United States building energy codes

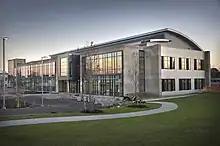
"Interdisciplinary Science Building at Brookhaven National Laboratory:" energy efficient and environmentally sustainable laboratory building focused on energy-related research

Building codes in the United States are a collection of regulations and laws adopted by state and local jurisdictions that set "minimum requirements for how structural systems, plumbing, heating, ventilation, and air conditioning (HVAC), natural gas systems and other aspects of residential and commercial buildings should be designed and constructed." The building code in many jurisdictions will often refer to an overarching "building code," which contains a collection of subset regulations (also called codes), such as the: Electrical Code (referring to the electrical system), Building Code (referring to structure and design), Plumbing Code, Fire Code, Mechanical Code, and Energy Code. In general, these codes are interrelated and inform aspects of one another, for example, provisions in the Fire Code regarding commercial cooking appliances and exhaust hoods may refer to installation provisions of appliances in the Mechanical Code. Built on a long history of fire and natural disaster protection, the foundational purpose of building codes is to protect "the health, safety, and welfare of the public" as it pertains to the design and construction of buildings.